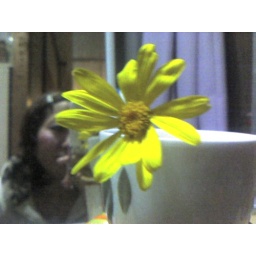
yellow flower by my keitai